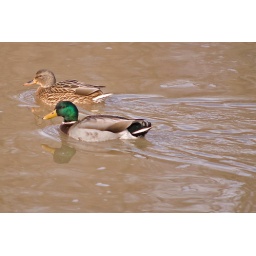
A duck pair swimming in the freezing Scioto.